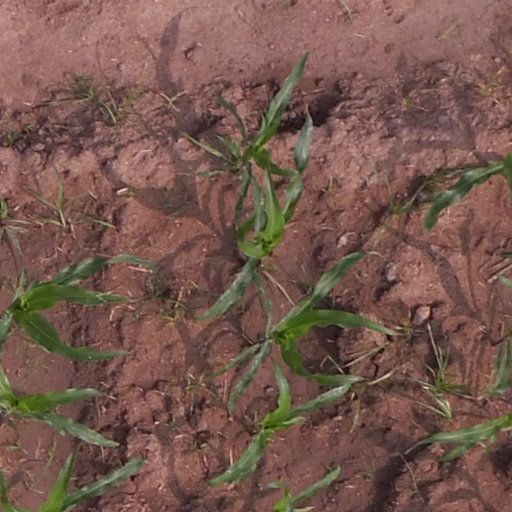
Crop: maize; corn